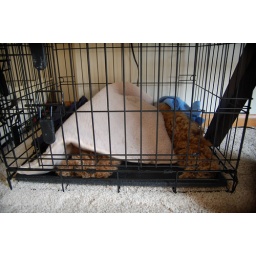
Hiding under the doggy pillow in her crate. She's like a furry little ninja.